From Dawn to Decadence

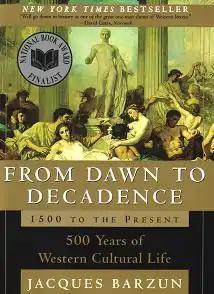

From Dawn to Decadence: 500 Years of Western Cultural Life is a book written by Jacques Barzun. Published in 2000, it is a large-scale survey history of trends in history, politics, culture, and ideas in Western civilization, and argues that, from approximately the beginning of the 16th century to the end of the 20th century, the arc of Western culture comprises the beginning and ending of a distinct historical era.